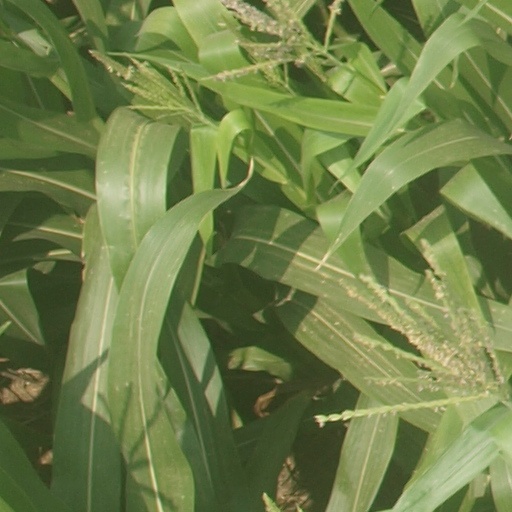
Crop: maize; corn